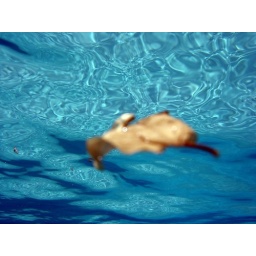
Location: Morning in swimming pool some paper tree in my swimming pool